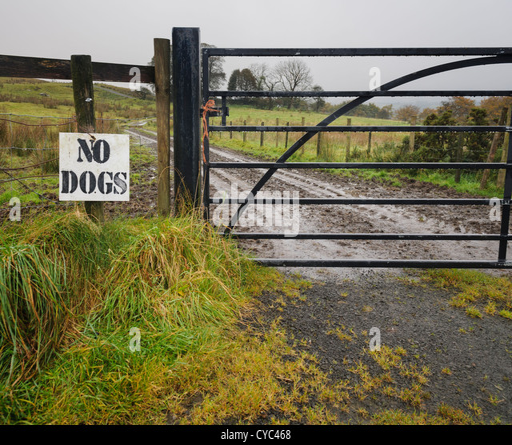
sign on a fence around a field saying to prevent people hunting